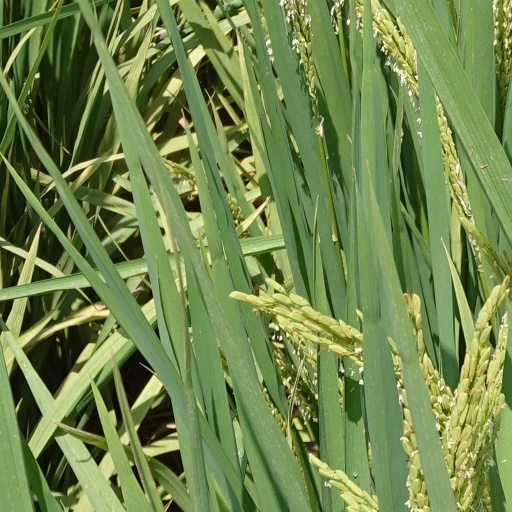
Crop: rice